American burlesque

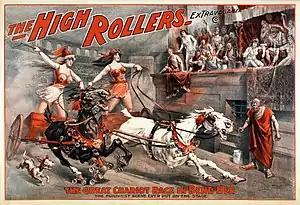
American burlesque on "Ben Hur", c. 1900

Charlie Chaplin (who starred in the 1915 film "Burlesque on Carmen") noted that in 1910: "Chicago ... had a fierce pioneer gaiety that enlivened the senses, yet underlying it throbbed masculine loneliness. Counteracting this somatic ailment was a national distraction known as the burlesque show, consisting of a coterie of rough-and-tumble comedians supported by twenty or more chorus girls. Some were pretty, others shopworn. Some of the comedians were funny, most of the shows were smutty harem comedies – coarse and cynical affairs".